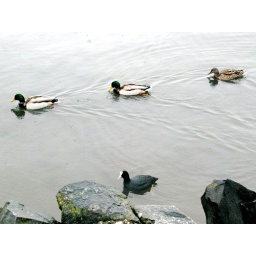
2 male, 1 female duck in convoy, passing a coot.